Hjalmar Kumlien

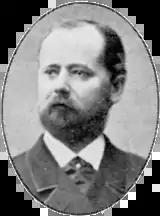
Hjalmar Kumlien

Knut Hjalmar Kumlien (17 March 1837 – 12 October 1897) was a Swedish architect.